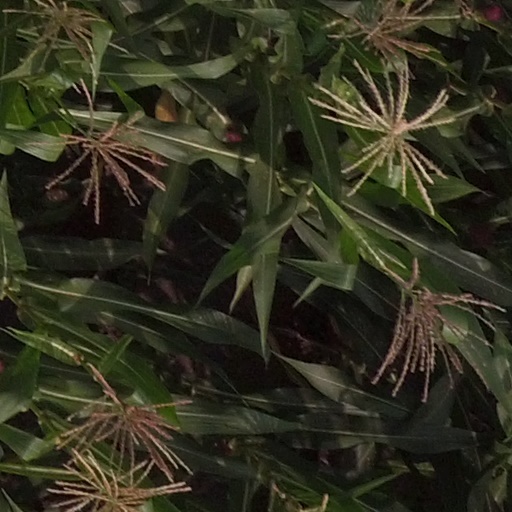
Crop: maize; corn